Batu Lintang camp

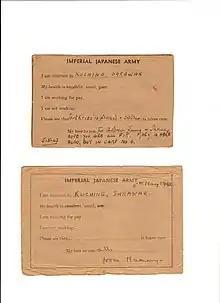
Postcards sent home to England by a civilian internee couple, 5 May 1943

Clothing wore out quickly: the tropical climate meant that clothes had to be washed every day, and the rigours of labouring in them meant that they soon became torn, worn and threadbare. An enterprising male internee, J. R. Baxter, entered the camp with two pairs of shorts; as they wore out he constructed a new pair from them by glueing together the constituent parts with latex from the rubber trees growing in the camp. The Japanese did not provide replacement clothing for the prisoners when their clothes wore out. After a period male internees and POWs were issued with a loincloth and perishable rubber shoes, which soon degraded and meant in effect that most prisoners went barefoot. The women fared a little better, often bartering possessions for material: clothes were fashioned out of whatever material was to hand, such as sheets and breakfast cloths. Many of the women kept their best clothes unworn in readiness for their expected eventual liberation, while their other clothes became more and more shabby.